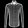
Label: Shirt